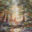
Label: forest